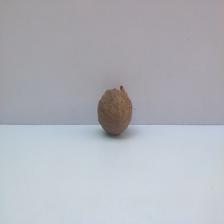
Size: Spoiled